Claremont Colleges

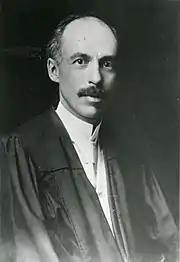
James Blaisdell

On the Loose (OTL), the outing club of the 5Cs, sponsors trips to outdoors destinations. Its flagship event, an annual hike up Mount Baldy in swimwear or goofy costumes, can draw more than 100 participants. It is affiliated with the Outdoor Education Center of Pomona College (OEC), which lends equipment to students for free and provides outdoor leadership training.